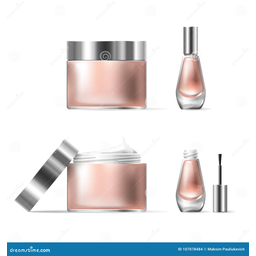
Label: glass